Samba

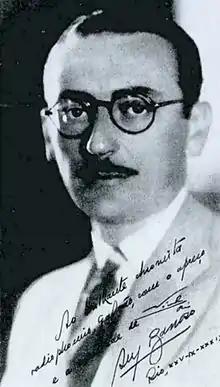
Ary Barroso became one of the major composers of samba in the "golden age" of Brazilian music.

Thanks to its economic exploitation through the radio and the records, samba not only became professional, but also diversified into new sub-genres, many of which were different from the hues originating in the hills of Rio de Janeiro and established by the interests of the Brazilian music industry. The period of Brazilian music between 1929 and 1945 marked by the arrival of radio and electromagnetic recording of sound in the country and by the notability of major composers and singers, – the so-called "golden age" registered several styles of samba, some with greater and others with less solidity.